Khulna University of Engineering & Technology

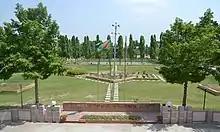
Front of Administration Building

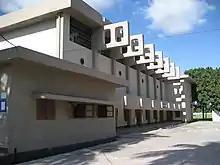
KUET Auditorium

KUET has ranked in a number of reputed University rankings. The 2025 "QS World University Rankings" ranked the university in rank 107 in Southern Asia, 401-410 in Asia and 1201-1400 in the world. The 2023 "Times Higher Education World University Rankings" ranked the university 401-500 in Asia, and in 2025, it is ranked 1001-1200 in the world and 801-1,000 in Engineering subject ranking.